Francis Vere

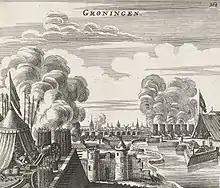
The siege of Groningen in 1594

Vere garnered more rewards and respect from Maurice and the Dutch with his decisive actions in the defeat of Parma, this time during the Siege of Knodsenburg outside Nijmegen in July 1591. Nearly half of the army were English and Scots; twelve English and ten Scots companies were present in this campaign under the command of Vere. Following this Maurice and Vere seized Hulst the same year. At the Siege of Steenwijk in the summer of 1592 Vere lead a force into a breach of the city's wall after a mine has blown - although he along with his brother Horace, Sir Robert Sidney, and a few of their captains were wounded, along with 152 of their men during the assault, the attack was successful and the Spanish surrendered the town. The Anglo-Dutch army then marched to Coevorden and which fell after another successful siege. The city of Geertruidenberg fell the following year, and a Spanish attempt to retake Coevorden was defeated after Vere and Maurice when they marched to the city's relief. They both took to the field again in 1594 and laid siege to Groningen, which was also captured. By this time the Spanish army had been all but pushed out of the Northern provinces and the restoration of the seven provinces was then complete. Step by step these victories helped to secure the country for the cause of independence.